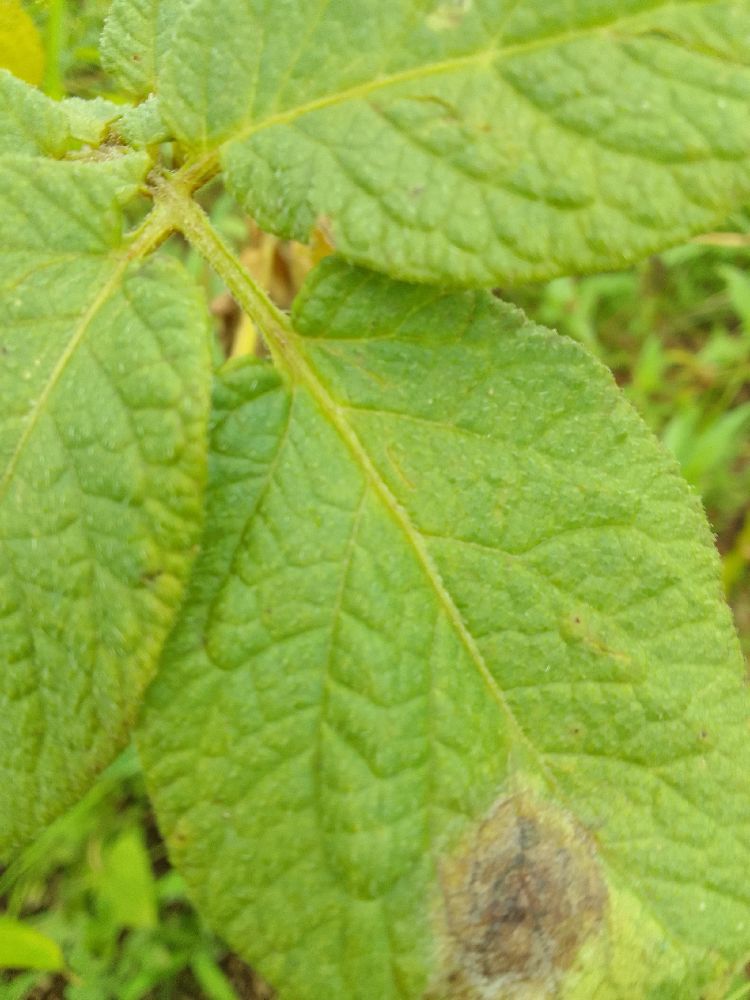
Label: Late blight